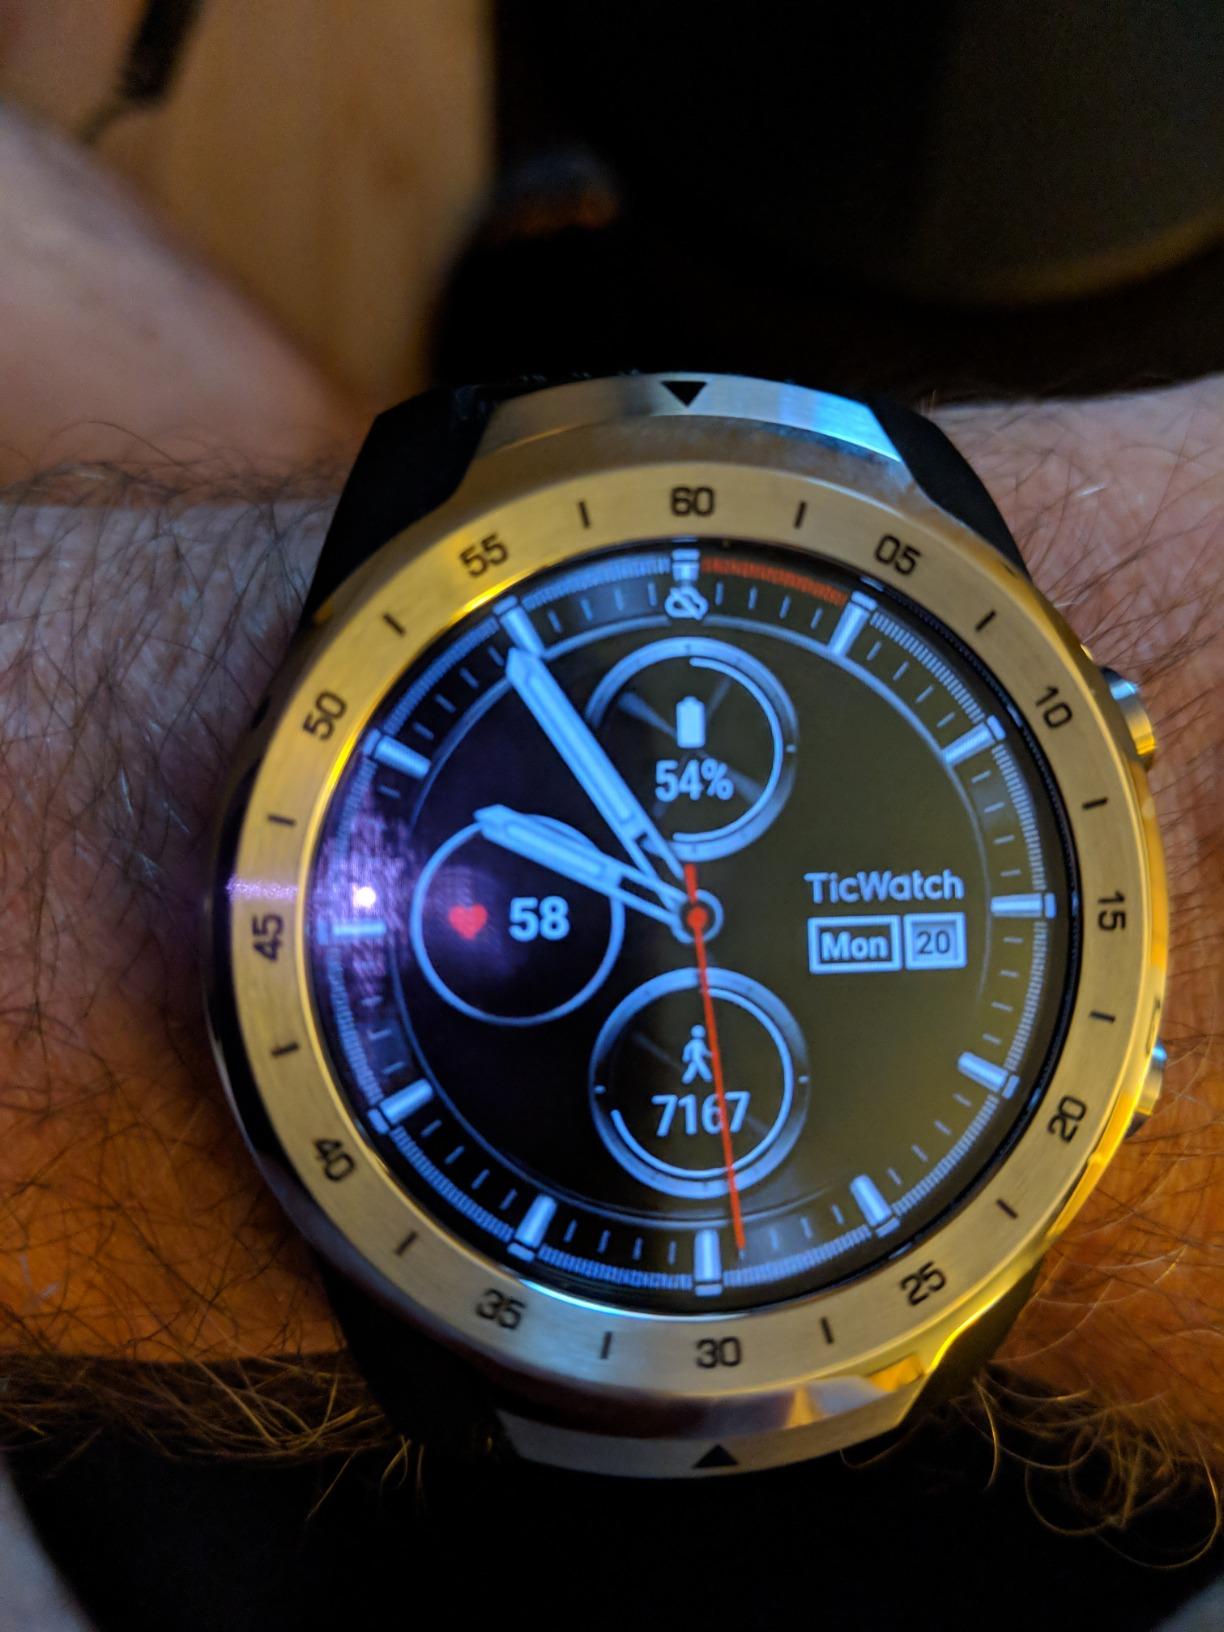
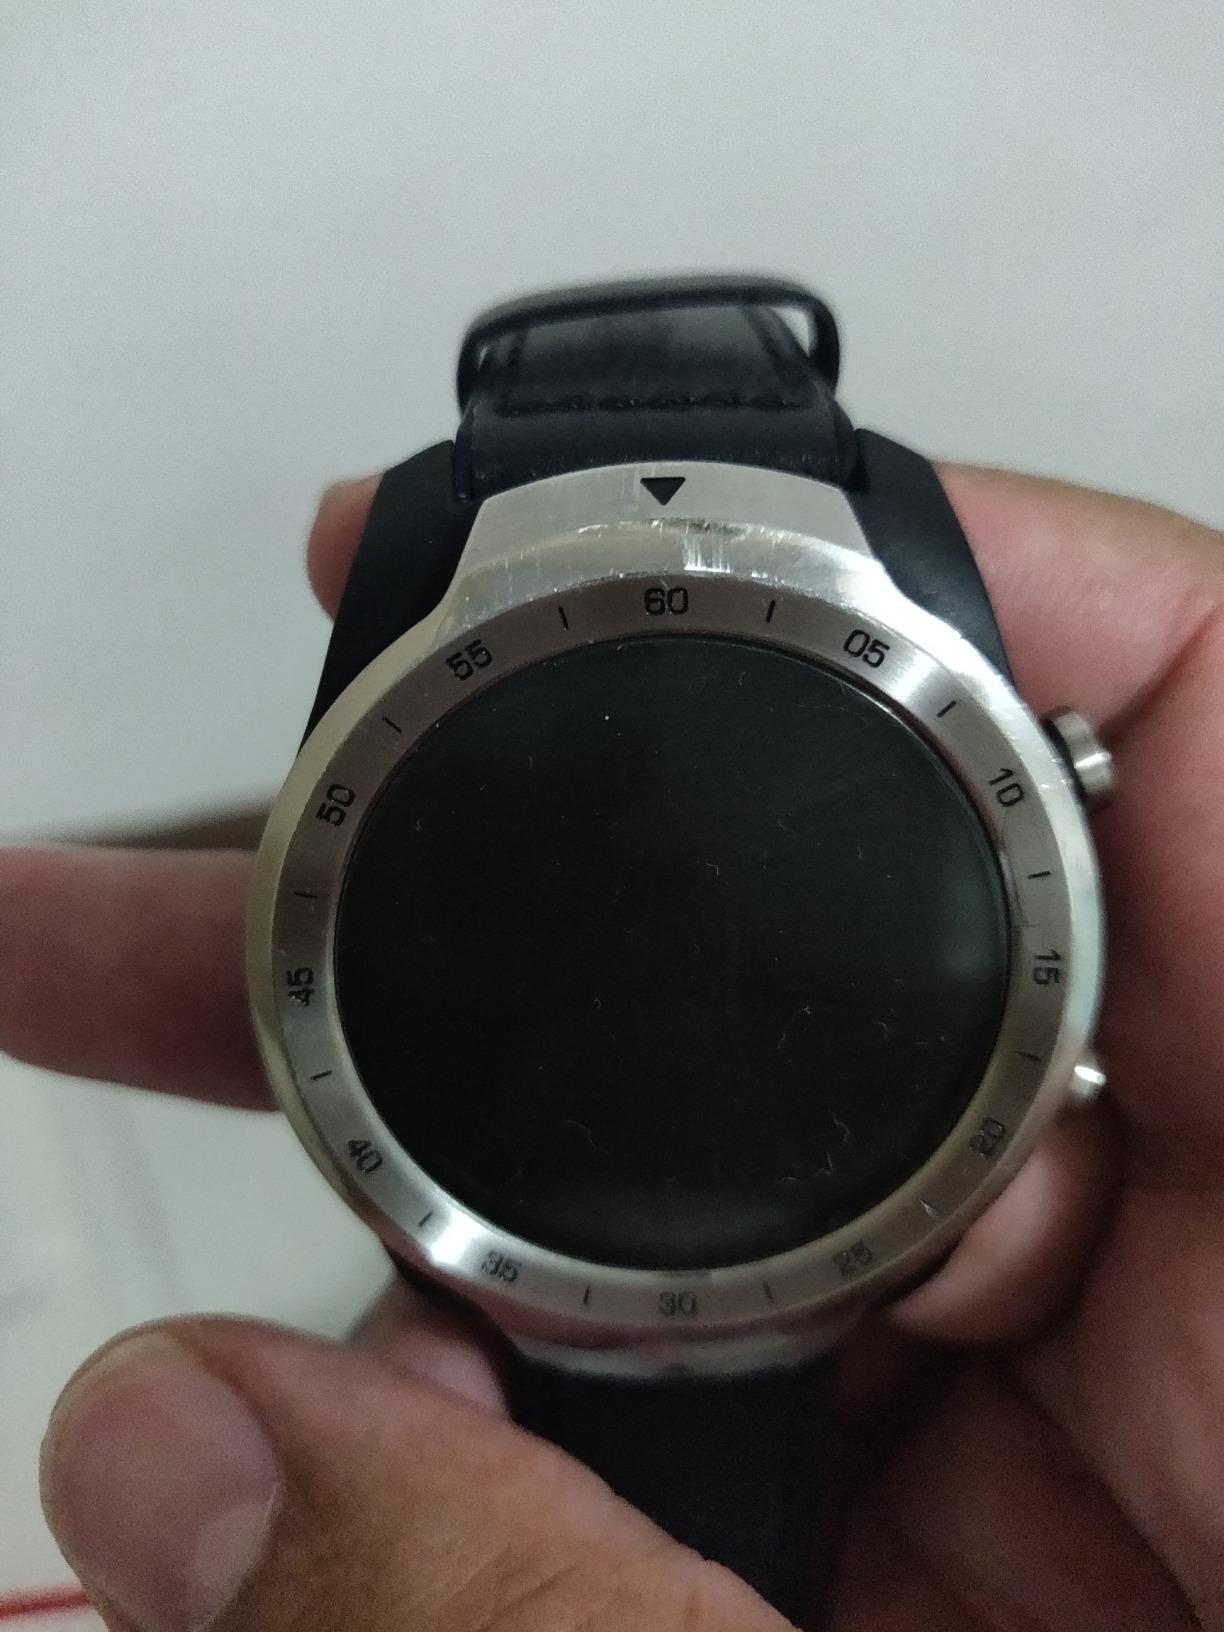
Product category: smartwatch
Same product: yes